1924–25 Cardiff City F.C. season

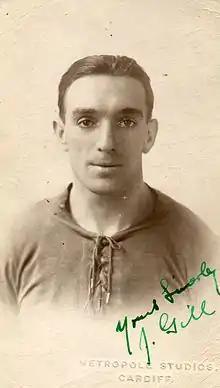
Jimmy Gill was one of three players to score ten or more goals during the season.

Forward trio Len Davies, Jimmy Gill and Joe Clennell all scored in a 3–1 victory over Preston North End on 15 September but another injury to Davies forced him out of the side. His injury proved costly as he missed the following three matches in which Cardiff suffered home defeats to West Bromwich Albion and Bolton Wanderers and drew 1–1 against Tottenham Hotspur at White Hart Lane in a match they were regarded as being fortunate to gain a point. New signing Paddy McIlvenny deputised in Davies' absence and, although he scored his first goal for the club to gain a point against Tottenham, he was noted in "The Times" as not being able "to hold the front line together." Some of his more experienced teammates were also heavily criticised after drawing with Tottenham, with the publication commenting "Some of the older members of the team appeared to have lost much of their fire and zeal". Davies returned in a 3–0 defeat to Notts County on 11 October although he was one of several players who wasted chances during the match. However, his return brought an upsurge in form and he enjoyed a prolific spell in front of goal, scoring braces in consecutive 2–1 victories over Everton and Newcastle United. The team's following tie against Liverpool was postponed after heavy rainfall left the pitch at Ninian Park flooded. On 8 November, Cardiff suffered a 2–1 defeat against Nottingham Forest despite Harry Beadles scoring his first goal for the club after only two minutes. Beadles struck up an effective partnership with Len Davies, having displaced long-serving Joe Clennell from the starting line-up, and the pair both scored a brace during a 4–1 victory over Bury a week later. The pair combined again in the team's following match against Manchester City, both putting Cardiff a goal ahead before Frank Roberts equalised after each goal as the match ended 2–2.